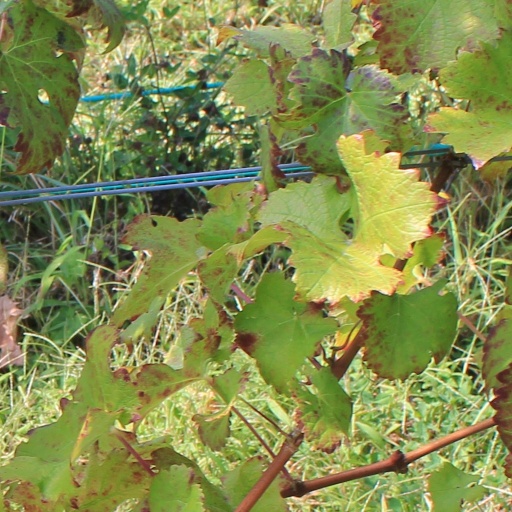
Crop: grape